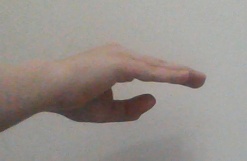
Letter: jeem